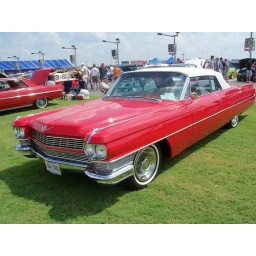
This 1964 Cadillac Deville convertible stood out at the AACA show in it's red and white colors.